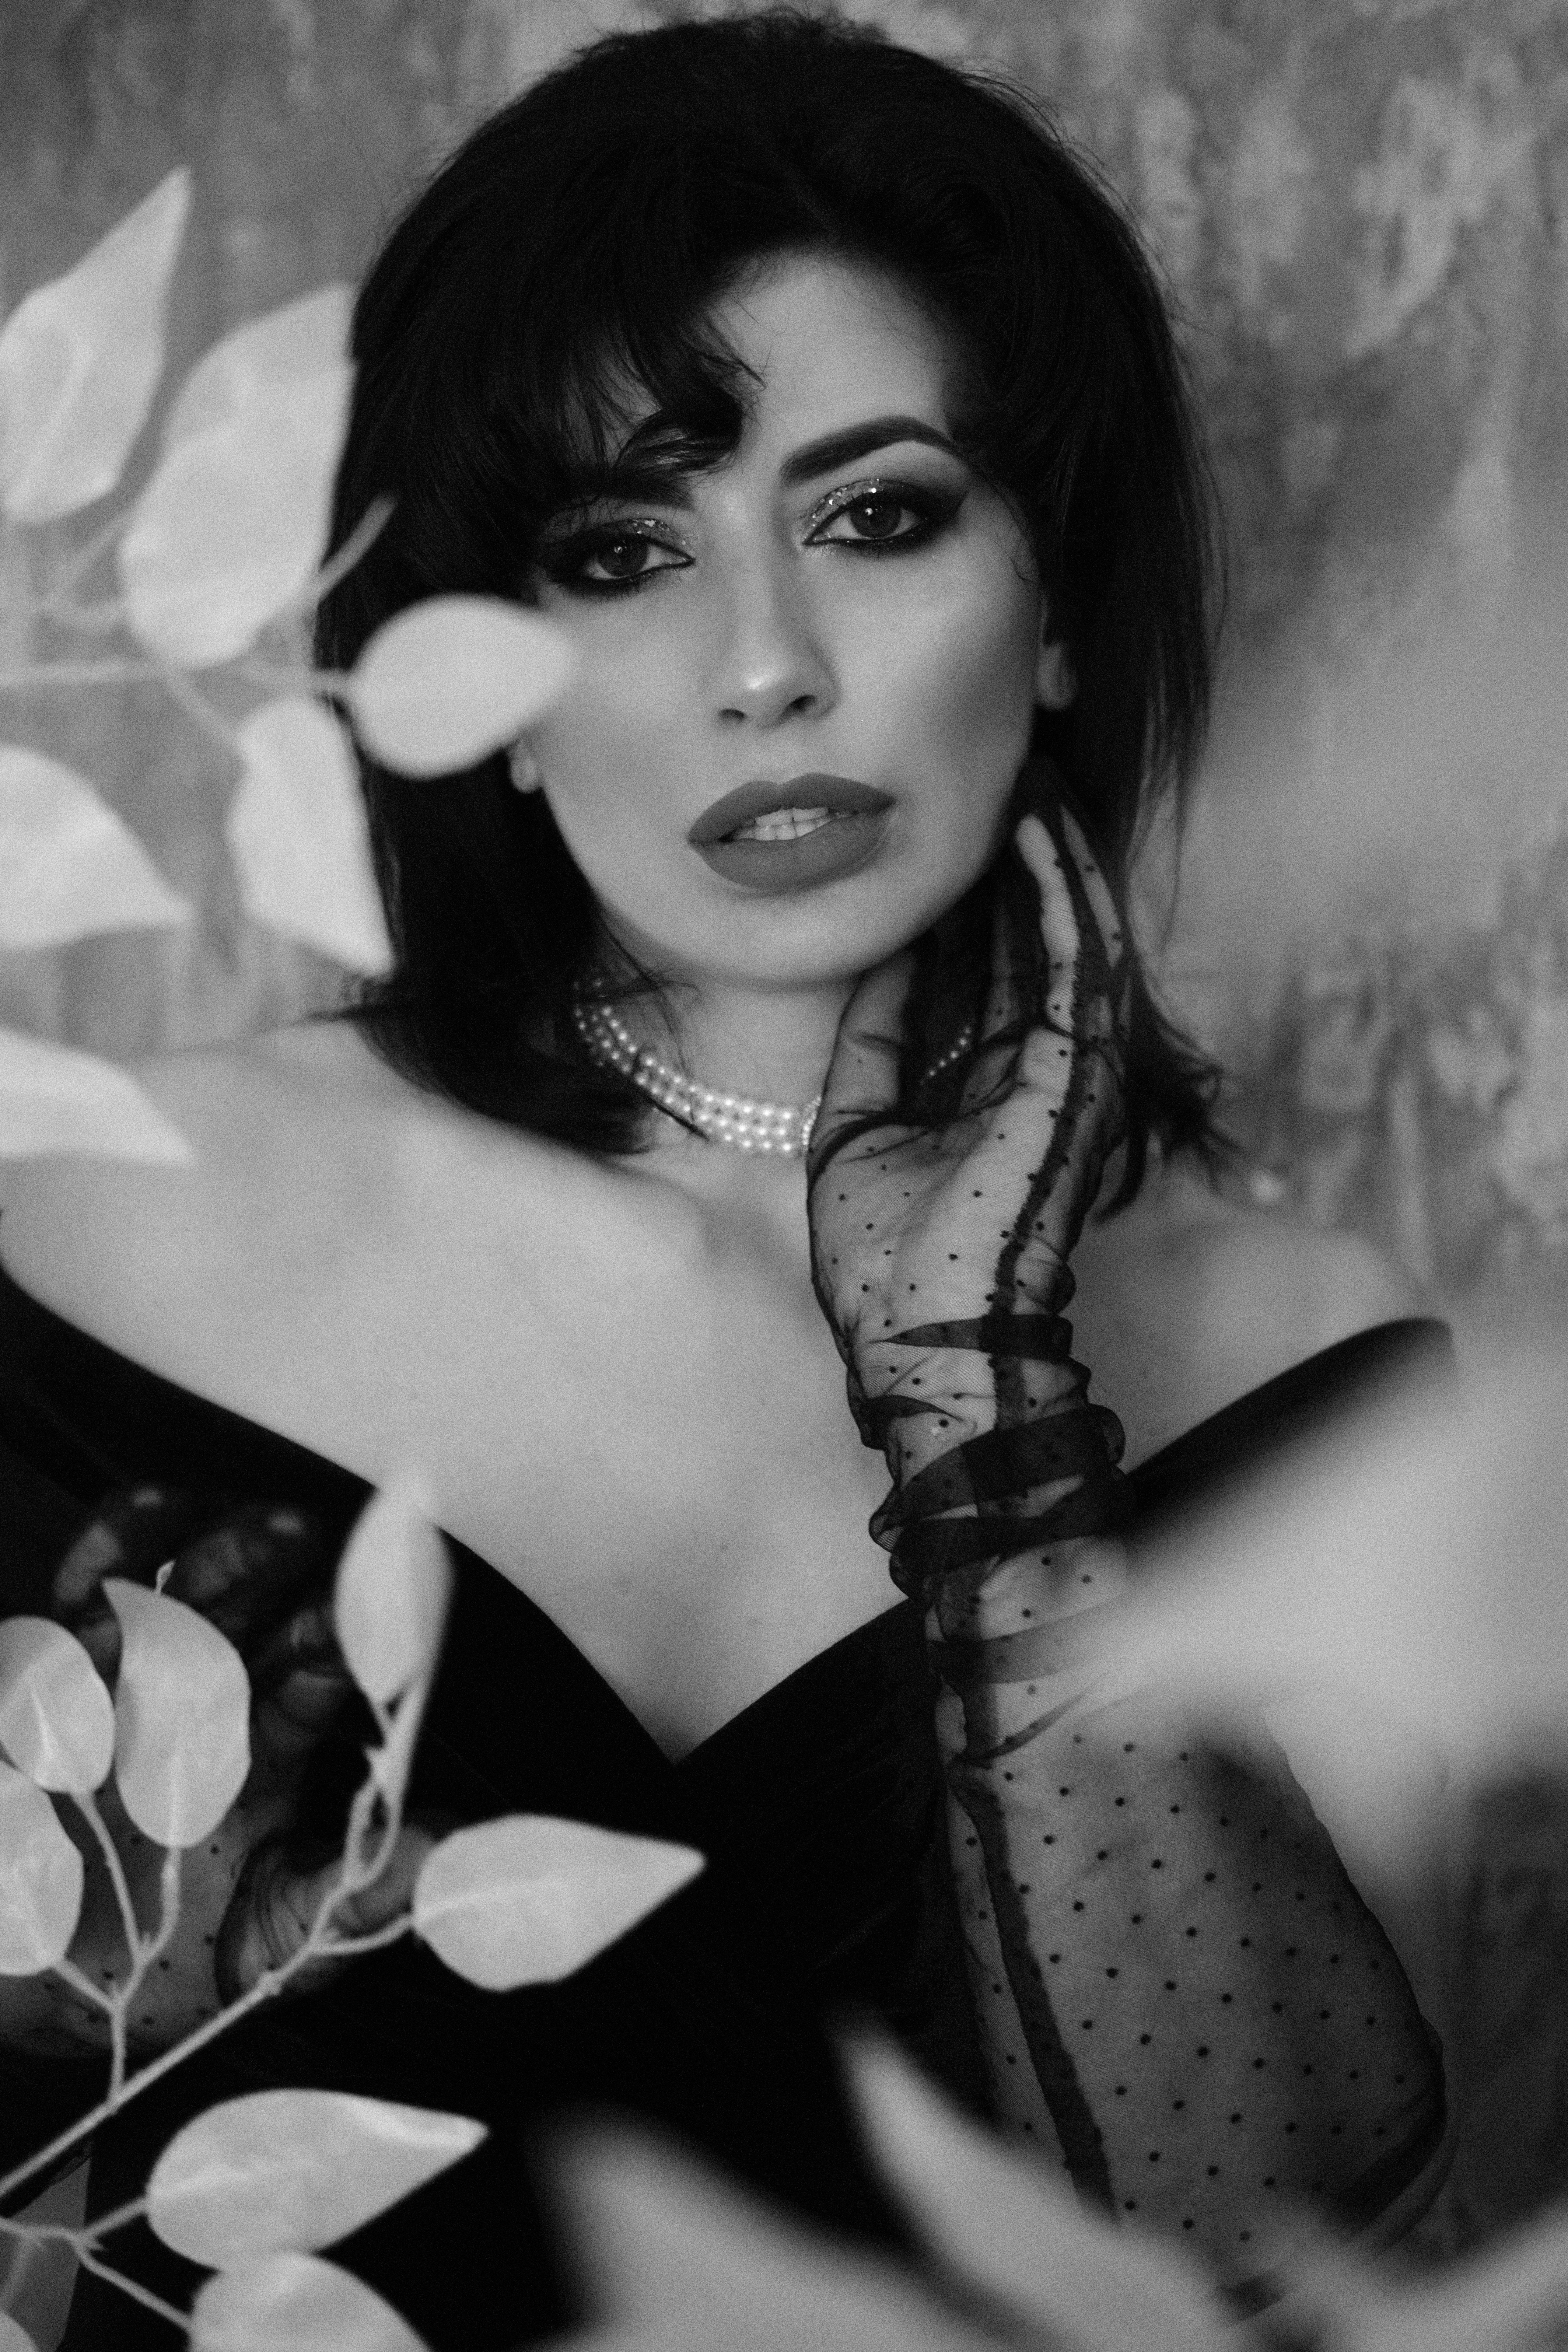
woman, sexy, lip, hairstyle, eyebrow, eye, lipstick, white, eyelash, black, flash photography, fashion, black and white, gesture, eye liner, style, plant, black hair, people, fashion design, makeover, petal, beauty, happy, monochrome, long hair, monochrome photography, fashion model, flower, cosmetics, jewellery, formal wear, fashion accessory, art model, vintage clothing, necklace, fetish model, portrait photography, earrings, portrait, chest, photo shoot, eyelash extensions, retro style, flowering plant, model, photography, illustration